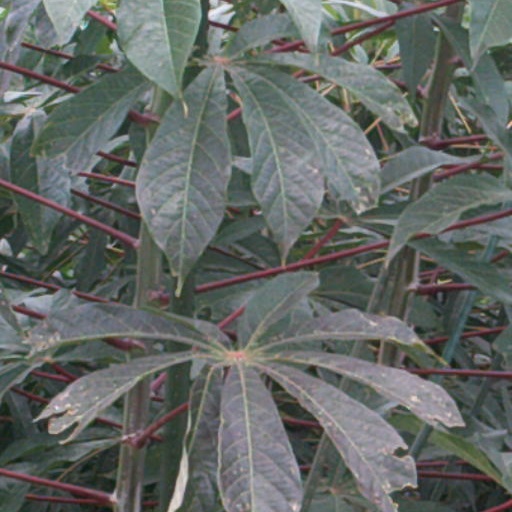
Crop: cassava